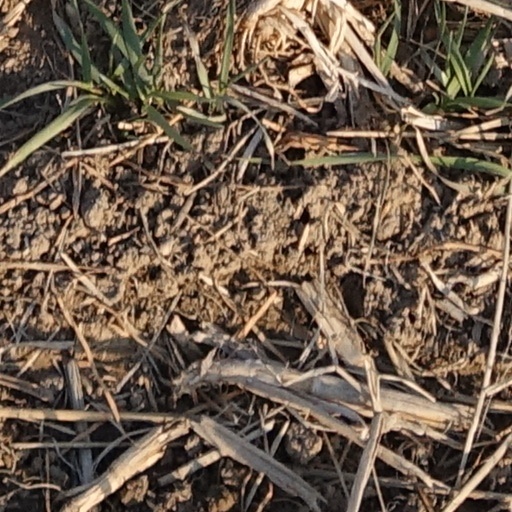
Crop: wheat